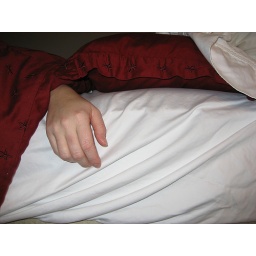
girl in bed